Prince Mihailo Monument

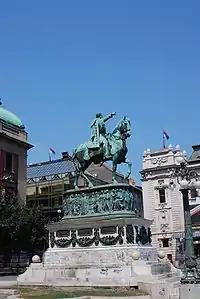
The statue of Prince Mihailo, pointing towards Old Serbia.

Prince Mihailo Monument is a monument of Prince Mihailo. It is located in the main Republic Square in Belgrade, Serbia, and was erected in 1882. It was the first public monument with representation of an equestrian figure of a ruler in Serbia. The monument is by Italian sculptor Enrico Pazzi. Reliefs on the monument were performed according to the drawings of architect Konstantin Jovanović. The monument was declared a Monument of Culture of Great Importance in 1979 and it is protected by Republic of Serbia, as the oldest and the most representative figural Serbian memorial.